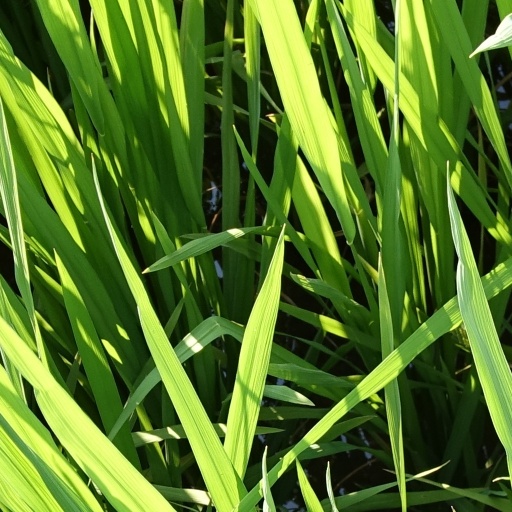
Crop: rice